Roberto Salcedo Aquino

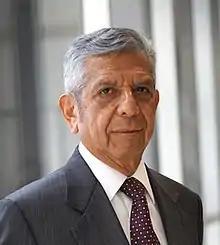
Roberto Salcedo Aquino.

Roberto Salcedo Aquino (born 26 November 1943) is a Mexican politician, civil servant, teacher and writer. He has served as Secretariat of the Civil Service in the Cabinet of Mexico from 2021 to 2024.